Cergău

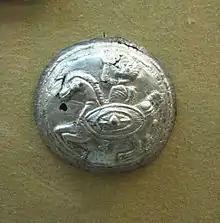
Circular phalera having the representation of a horseman with shield. Part of the , 1st century BC. Found at Lupu in 1978. It has military and religious significance, being a representation of a God of War, possibly related to the Thracian Rider.

The village of Cergău Mic was first mentioned in 1303 as "Bolgarchergewd" and in 1306 as "Chergeod Bulgaricum". The first reference is the earliest evidence to the presence of the village's Bulgarian population. The prevalent theory is that Bulgarians arrived as refugees from the Vidin region (in modern northwest Bulgaria) and possibly from the Svishtov region (north central Bulgaria). These groups were originally of the Bogomil and Paulician sects respectively and were subject to religious persecution by the Eastern Orthodox authorities of the Second Bulgarian Empire. With their settlement in Transylvania, the Bulgarians of Cergău Mic adopted Roman Catholicism and subsequently Protestantism (Lutheranism) because they regarded these confessions as closest to their original beliefs among the denominations tolerated in Transylvania.